Clans of Baganda

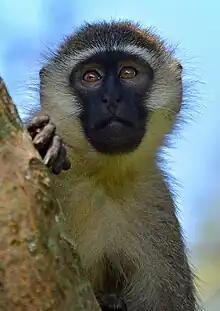
Vervet Monkey in Uganda

The Abalasangeye dynasty came to power through the conquests of Kabaka of Buganda ssekabaka Kintu, which are estimated to have occurred sometime between 1200 and 1400 AD.